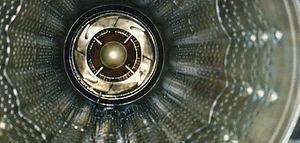
Le General Electric J85 est un turboréacteur compact et léger qui a obtenu un succès notable : mis en service en 1960, il a été construit depuis à plus de 15 000 exemplaires et est toujours en service quarante ans plus tard.